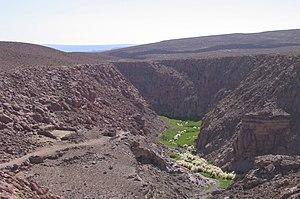
Le Rio Puritama au niveau des ""Baños de Puritama "", route B 245, commune de San Pedro de Atacama, province e El Loa, région II, Chili"